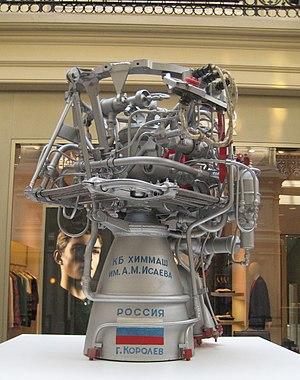
Le programme Venera est une suite de missions spatiales automatiques développées par l'Union soviétique dans les années 1960 et 1970 pour étudier la planète Vénus. Au début de l'exploration spatiale, les caractéristiques de la planète, dont la surface est masquée par une épaisse couche de nuages, sont pratiquement inconnues. Le programme Venera est lancé dans le cadre de la Course à l'espace qui oppose l'Union soviétique aux États-Unis et constitue un enjeu autant politique que scientifique. Les sondes spatiales du programme Venera vont progressivement dévoiler la structure de l'atmosphère et certaines caractéristiques du sol vénusien. Le programme constitue le plus grand succès de l'astronautique soviétique dans le domaine de l'exploration du système solaire.